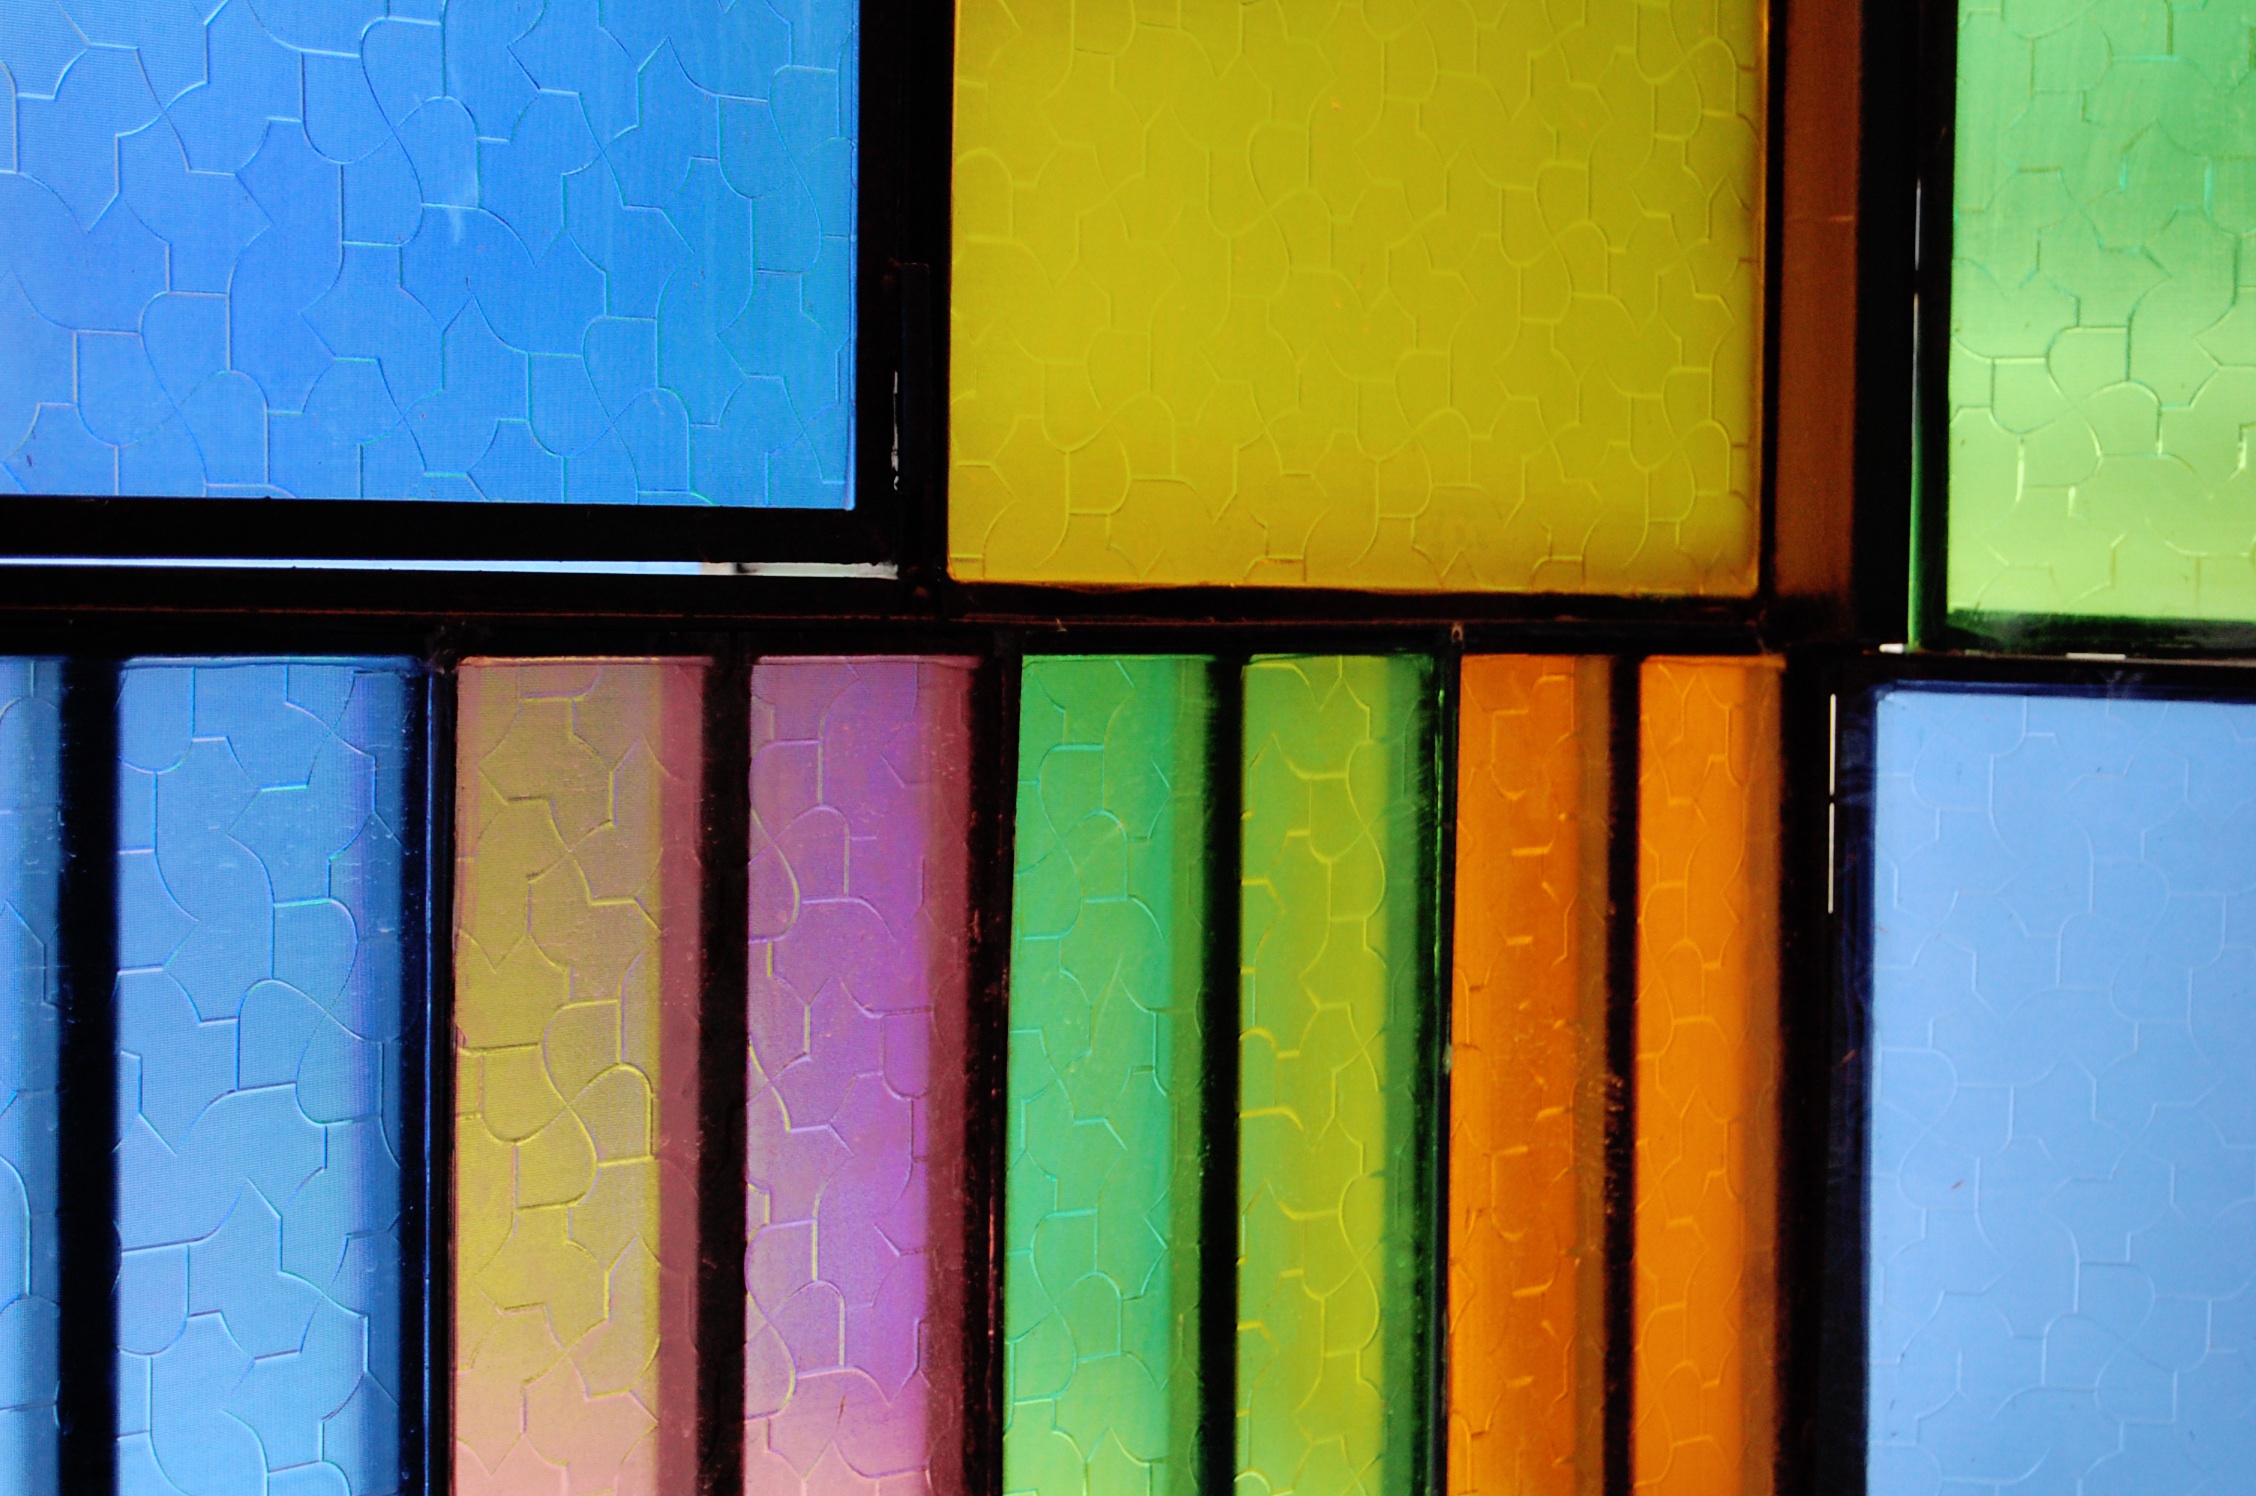
glass, number, line, green, color, blue, yellow, material, circle, shape, acrylic paint